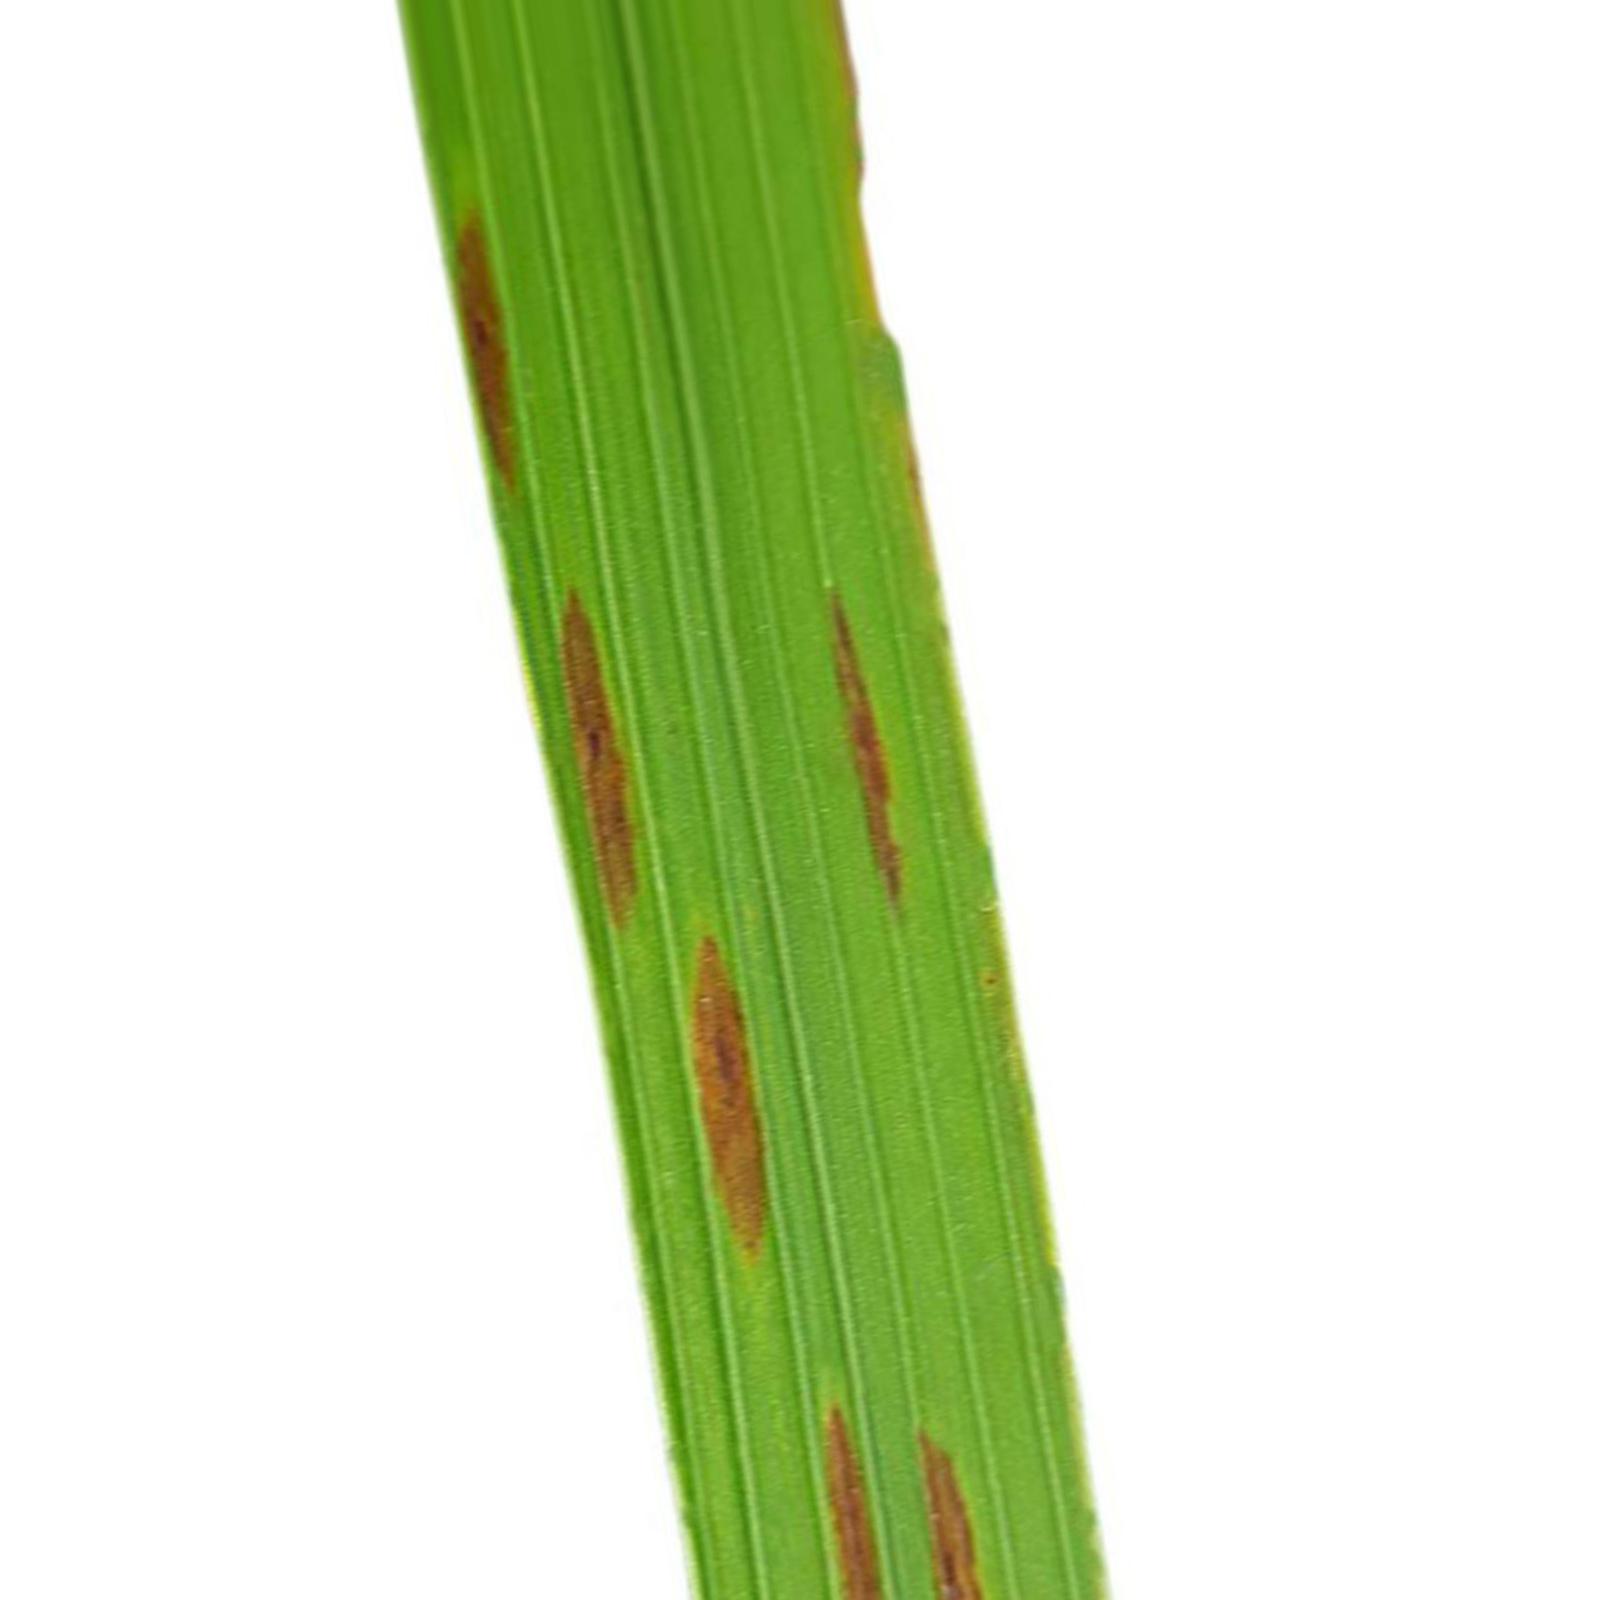
Nhãn: Bệnh Gạch Nâu ( Narrow Brown Spot )